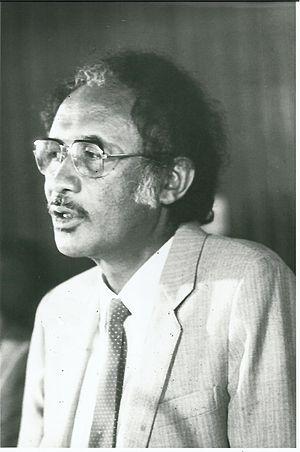
Photo de LXM Andrianarahinjaka